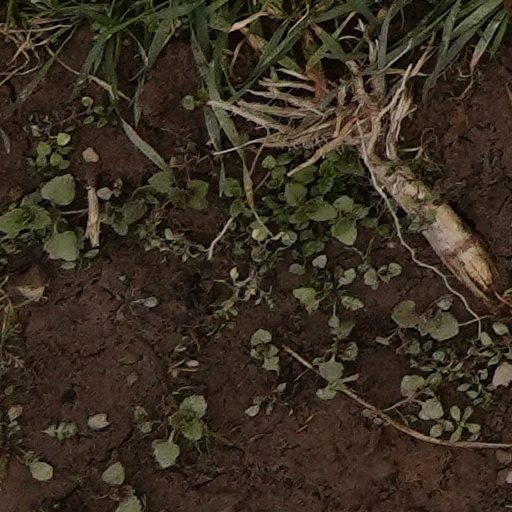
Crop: wheat